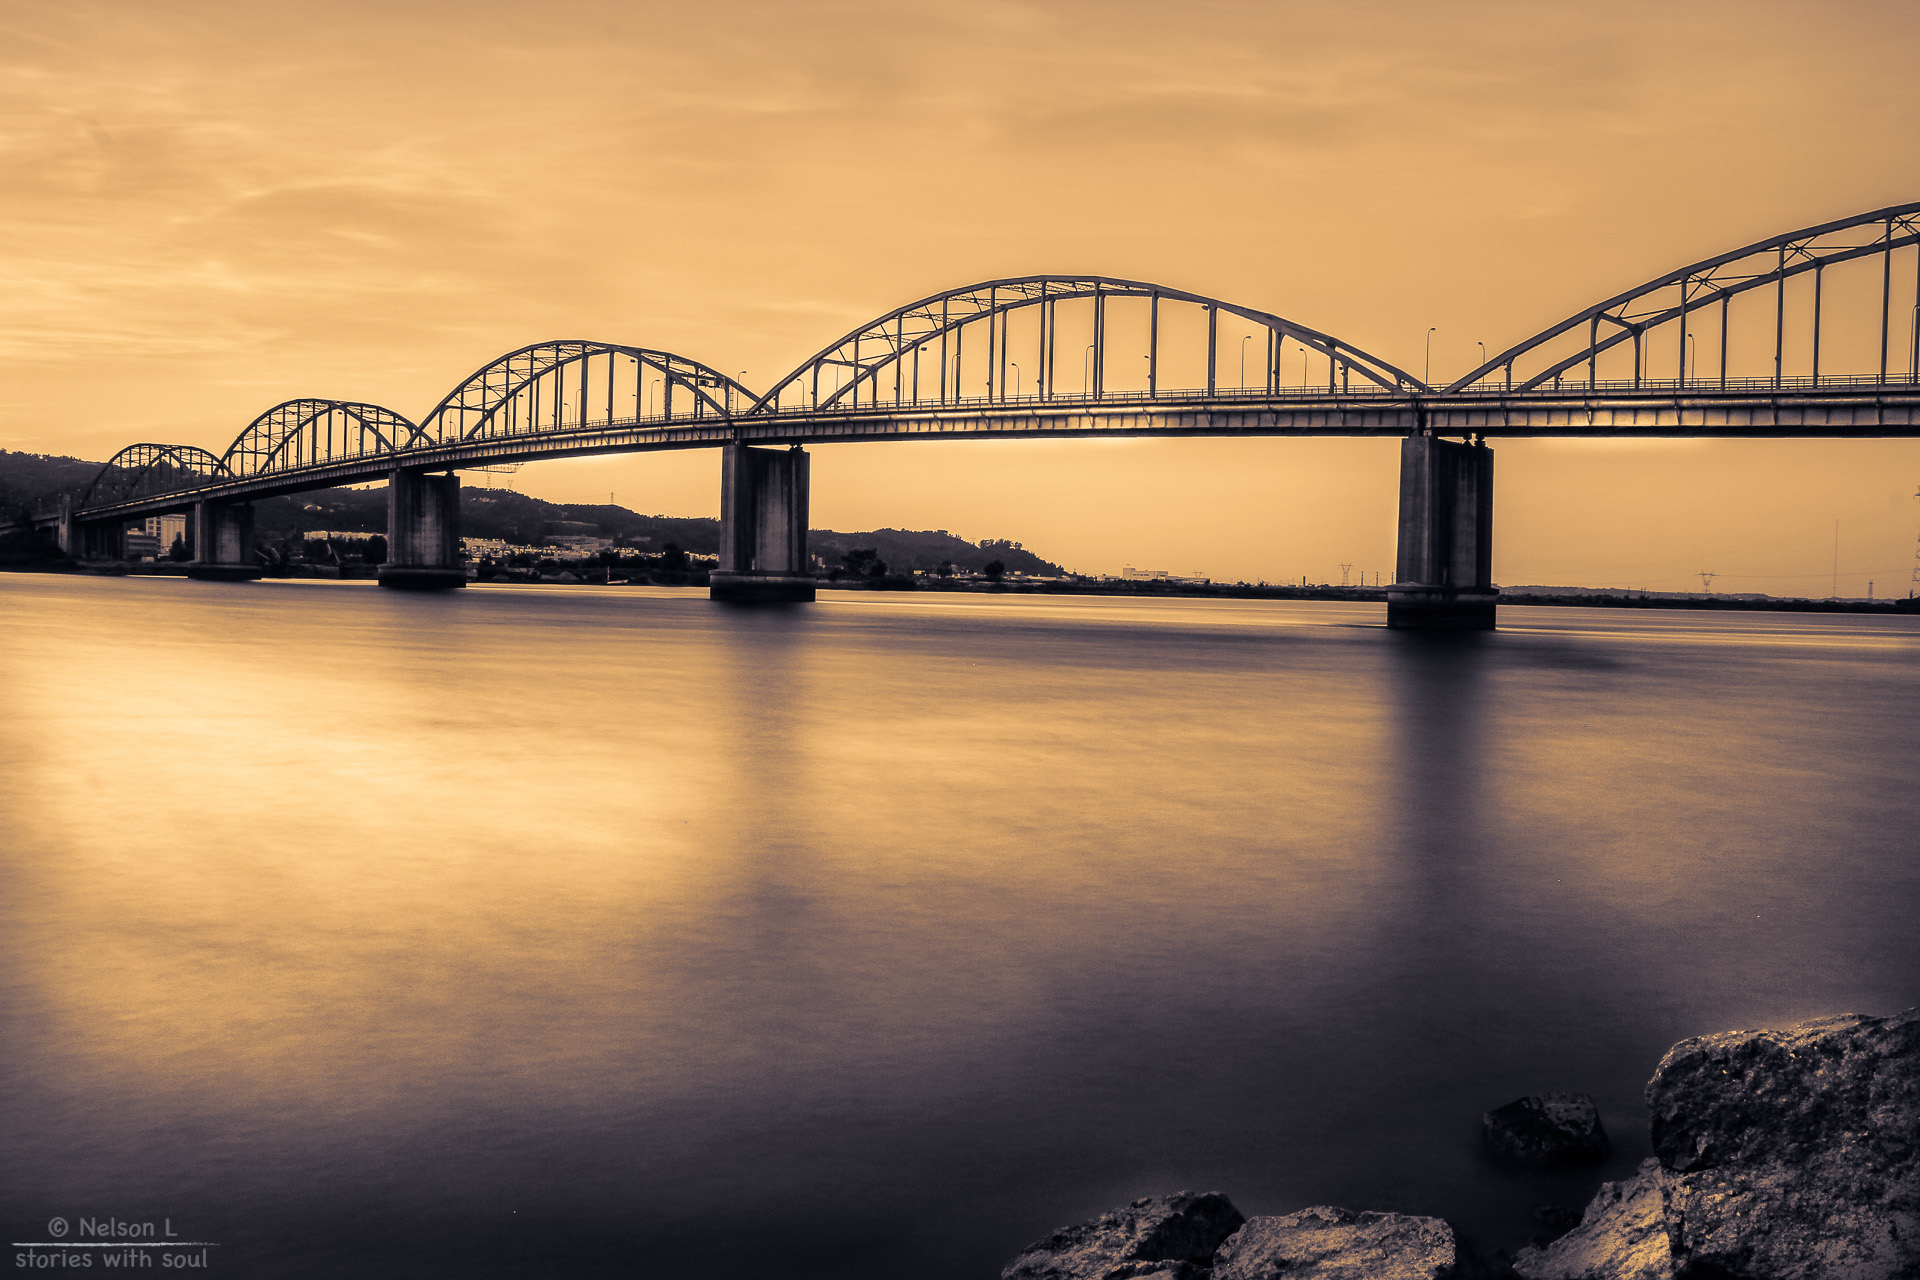
landscape, sea, water, creative, cloud, sky, sunrise, sunset, bridge, camera, photography, sweet, morning, window, wind, dawn, river, cityscape, explore, dusk, walk, evening, golden, reflection, lens, flag, canon, flickr, 2014, best, solitary, moments, fotografie, longexposure, scene, 600d, nelson, snap, interesting, most, lisboa, moment, riverside, decisive, souls, bilding, lourenco, imponent, tejo, tagus, slot, rivertagus, caiscolunas, ferias, cacilhas, vilafrancaxira, atmospheric phenomenon, nonbuilding structure